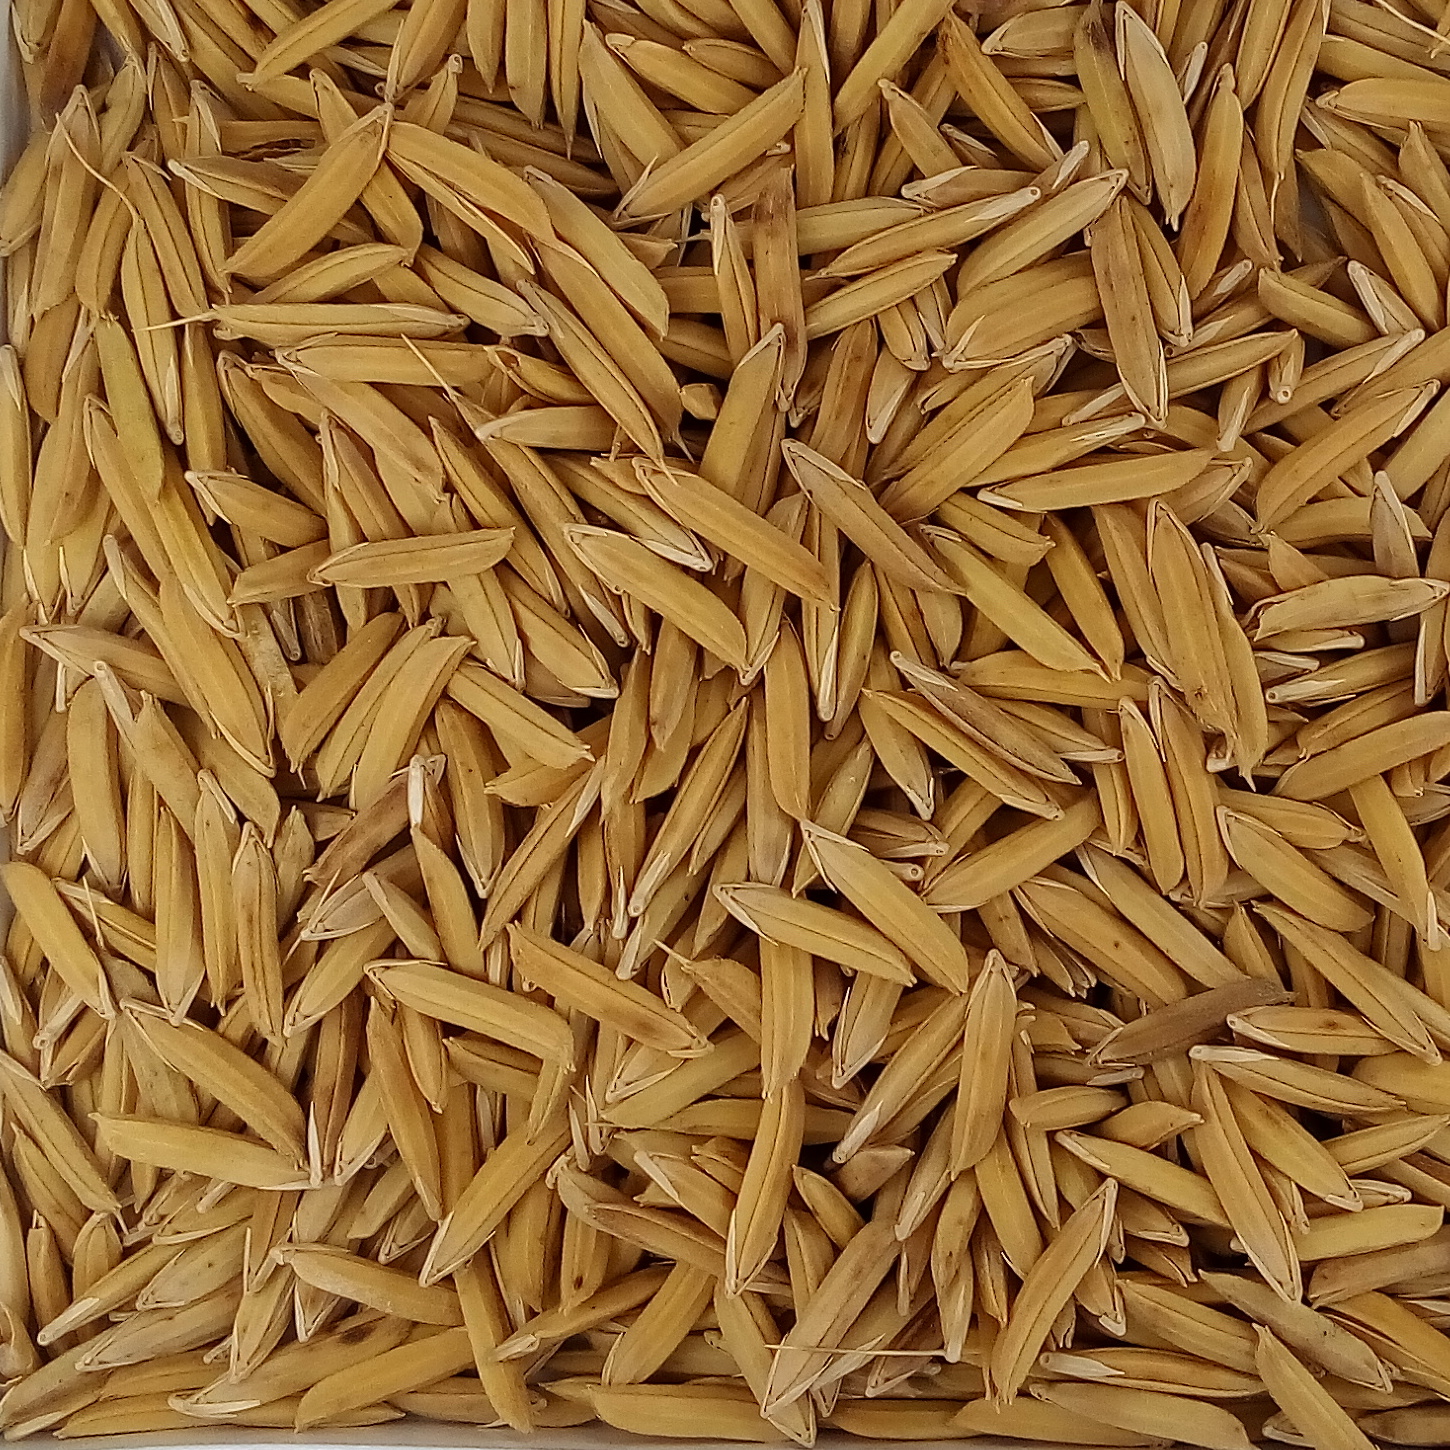
Rice seed variety: 1121